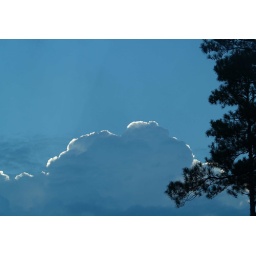
Look for a silver lining when e`er a cloud apprears in blue.